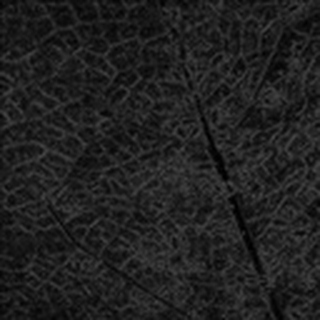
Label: cotton_aphids